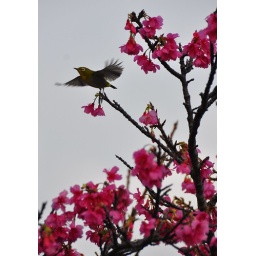
Japanese white eye bird in flight